Fernando Alonso

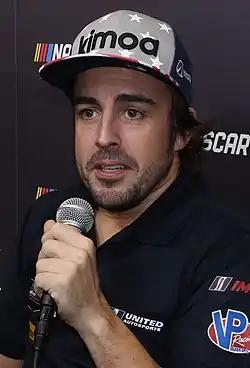
Alonso wearing a Kimoa hat at a NASCAR media tour in 2018

Alonso's helmet manufactured by Bieffe (2001), Arai (2003–2009, 2016), Schuberth (2010–2015)